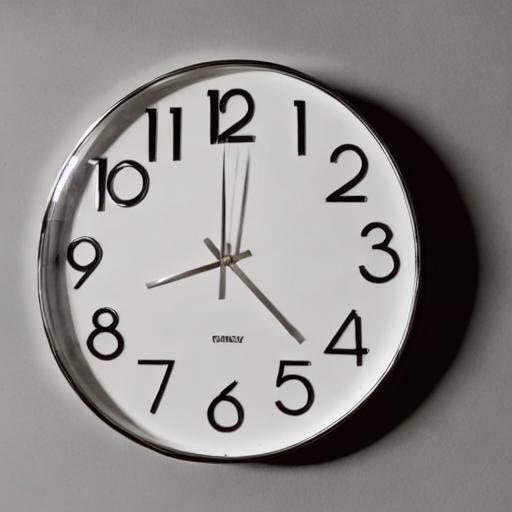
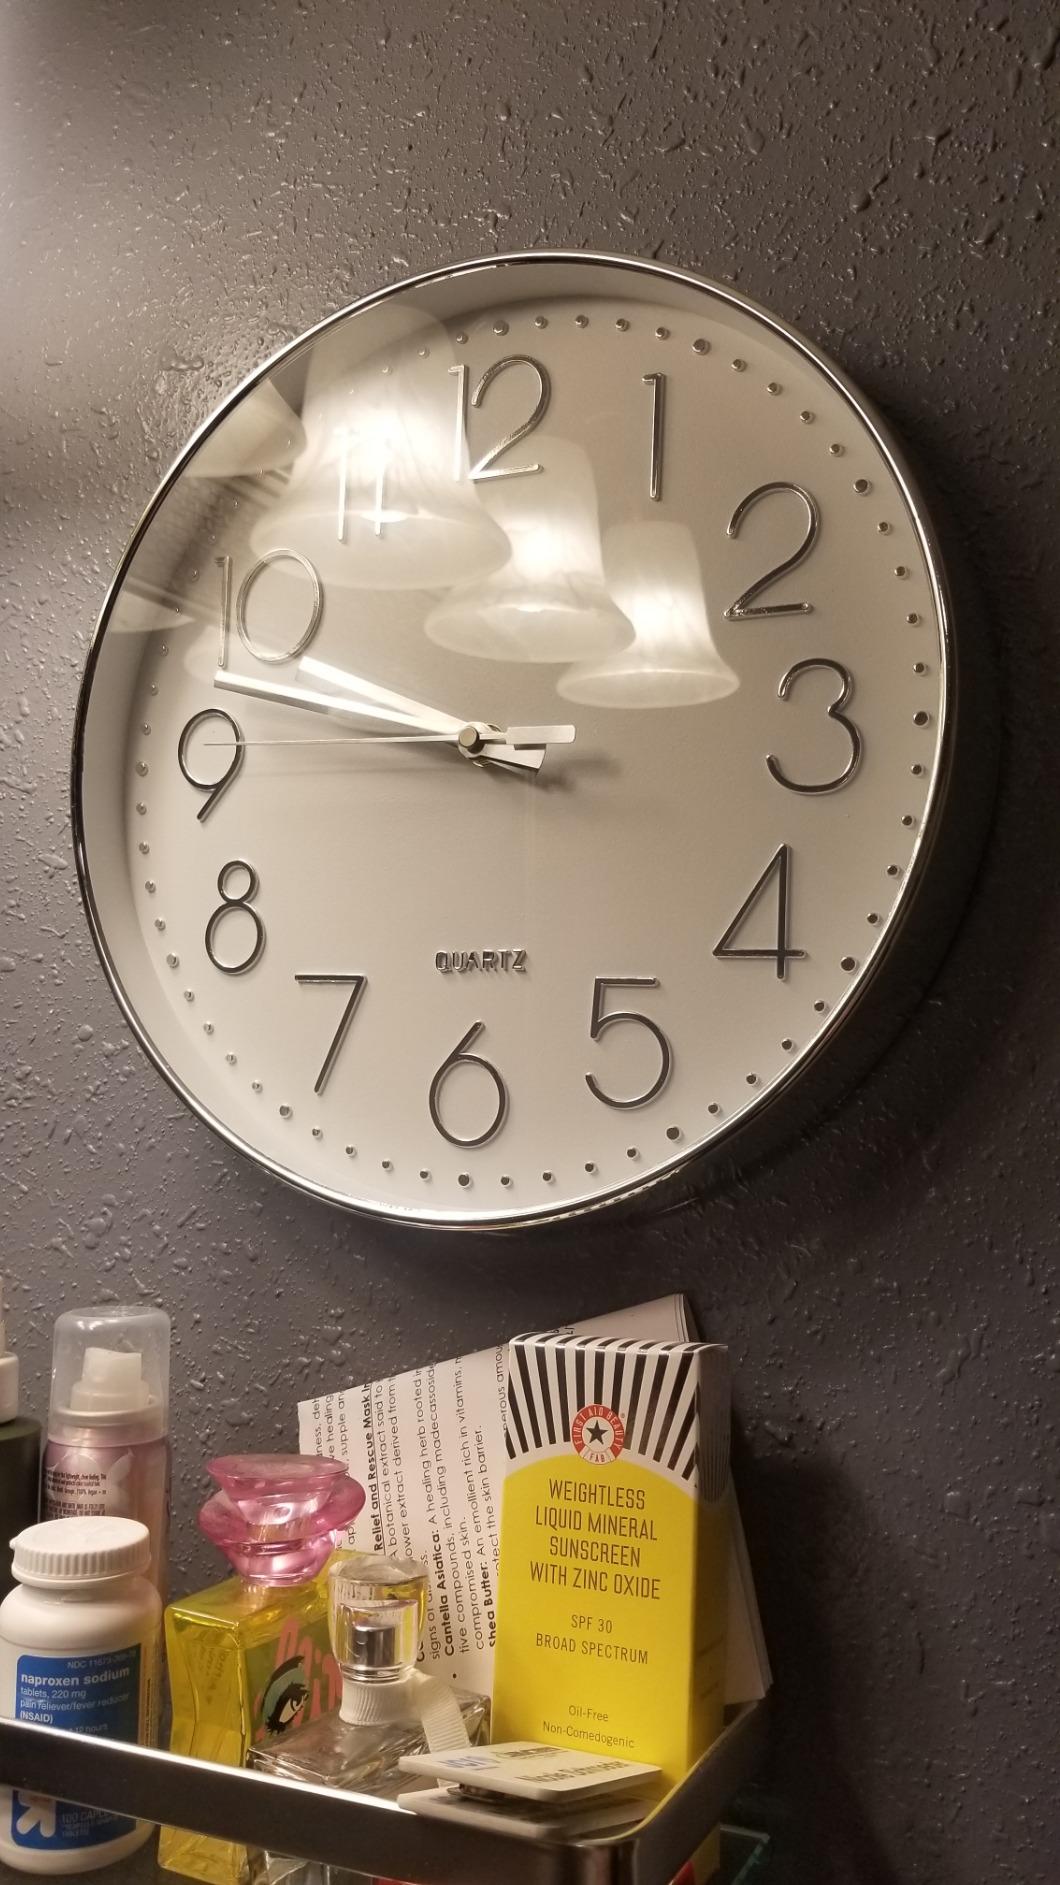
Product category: clock
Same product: no